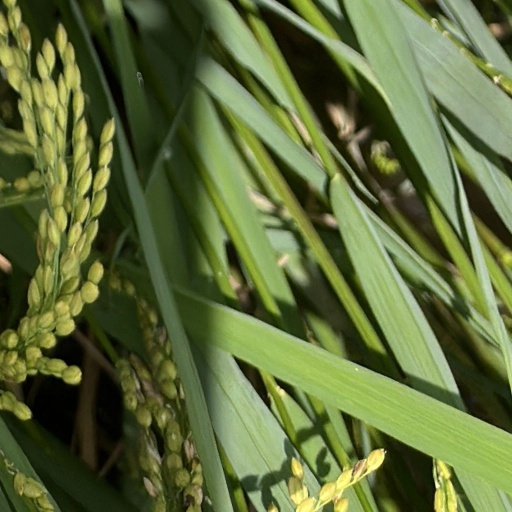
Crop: rice